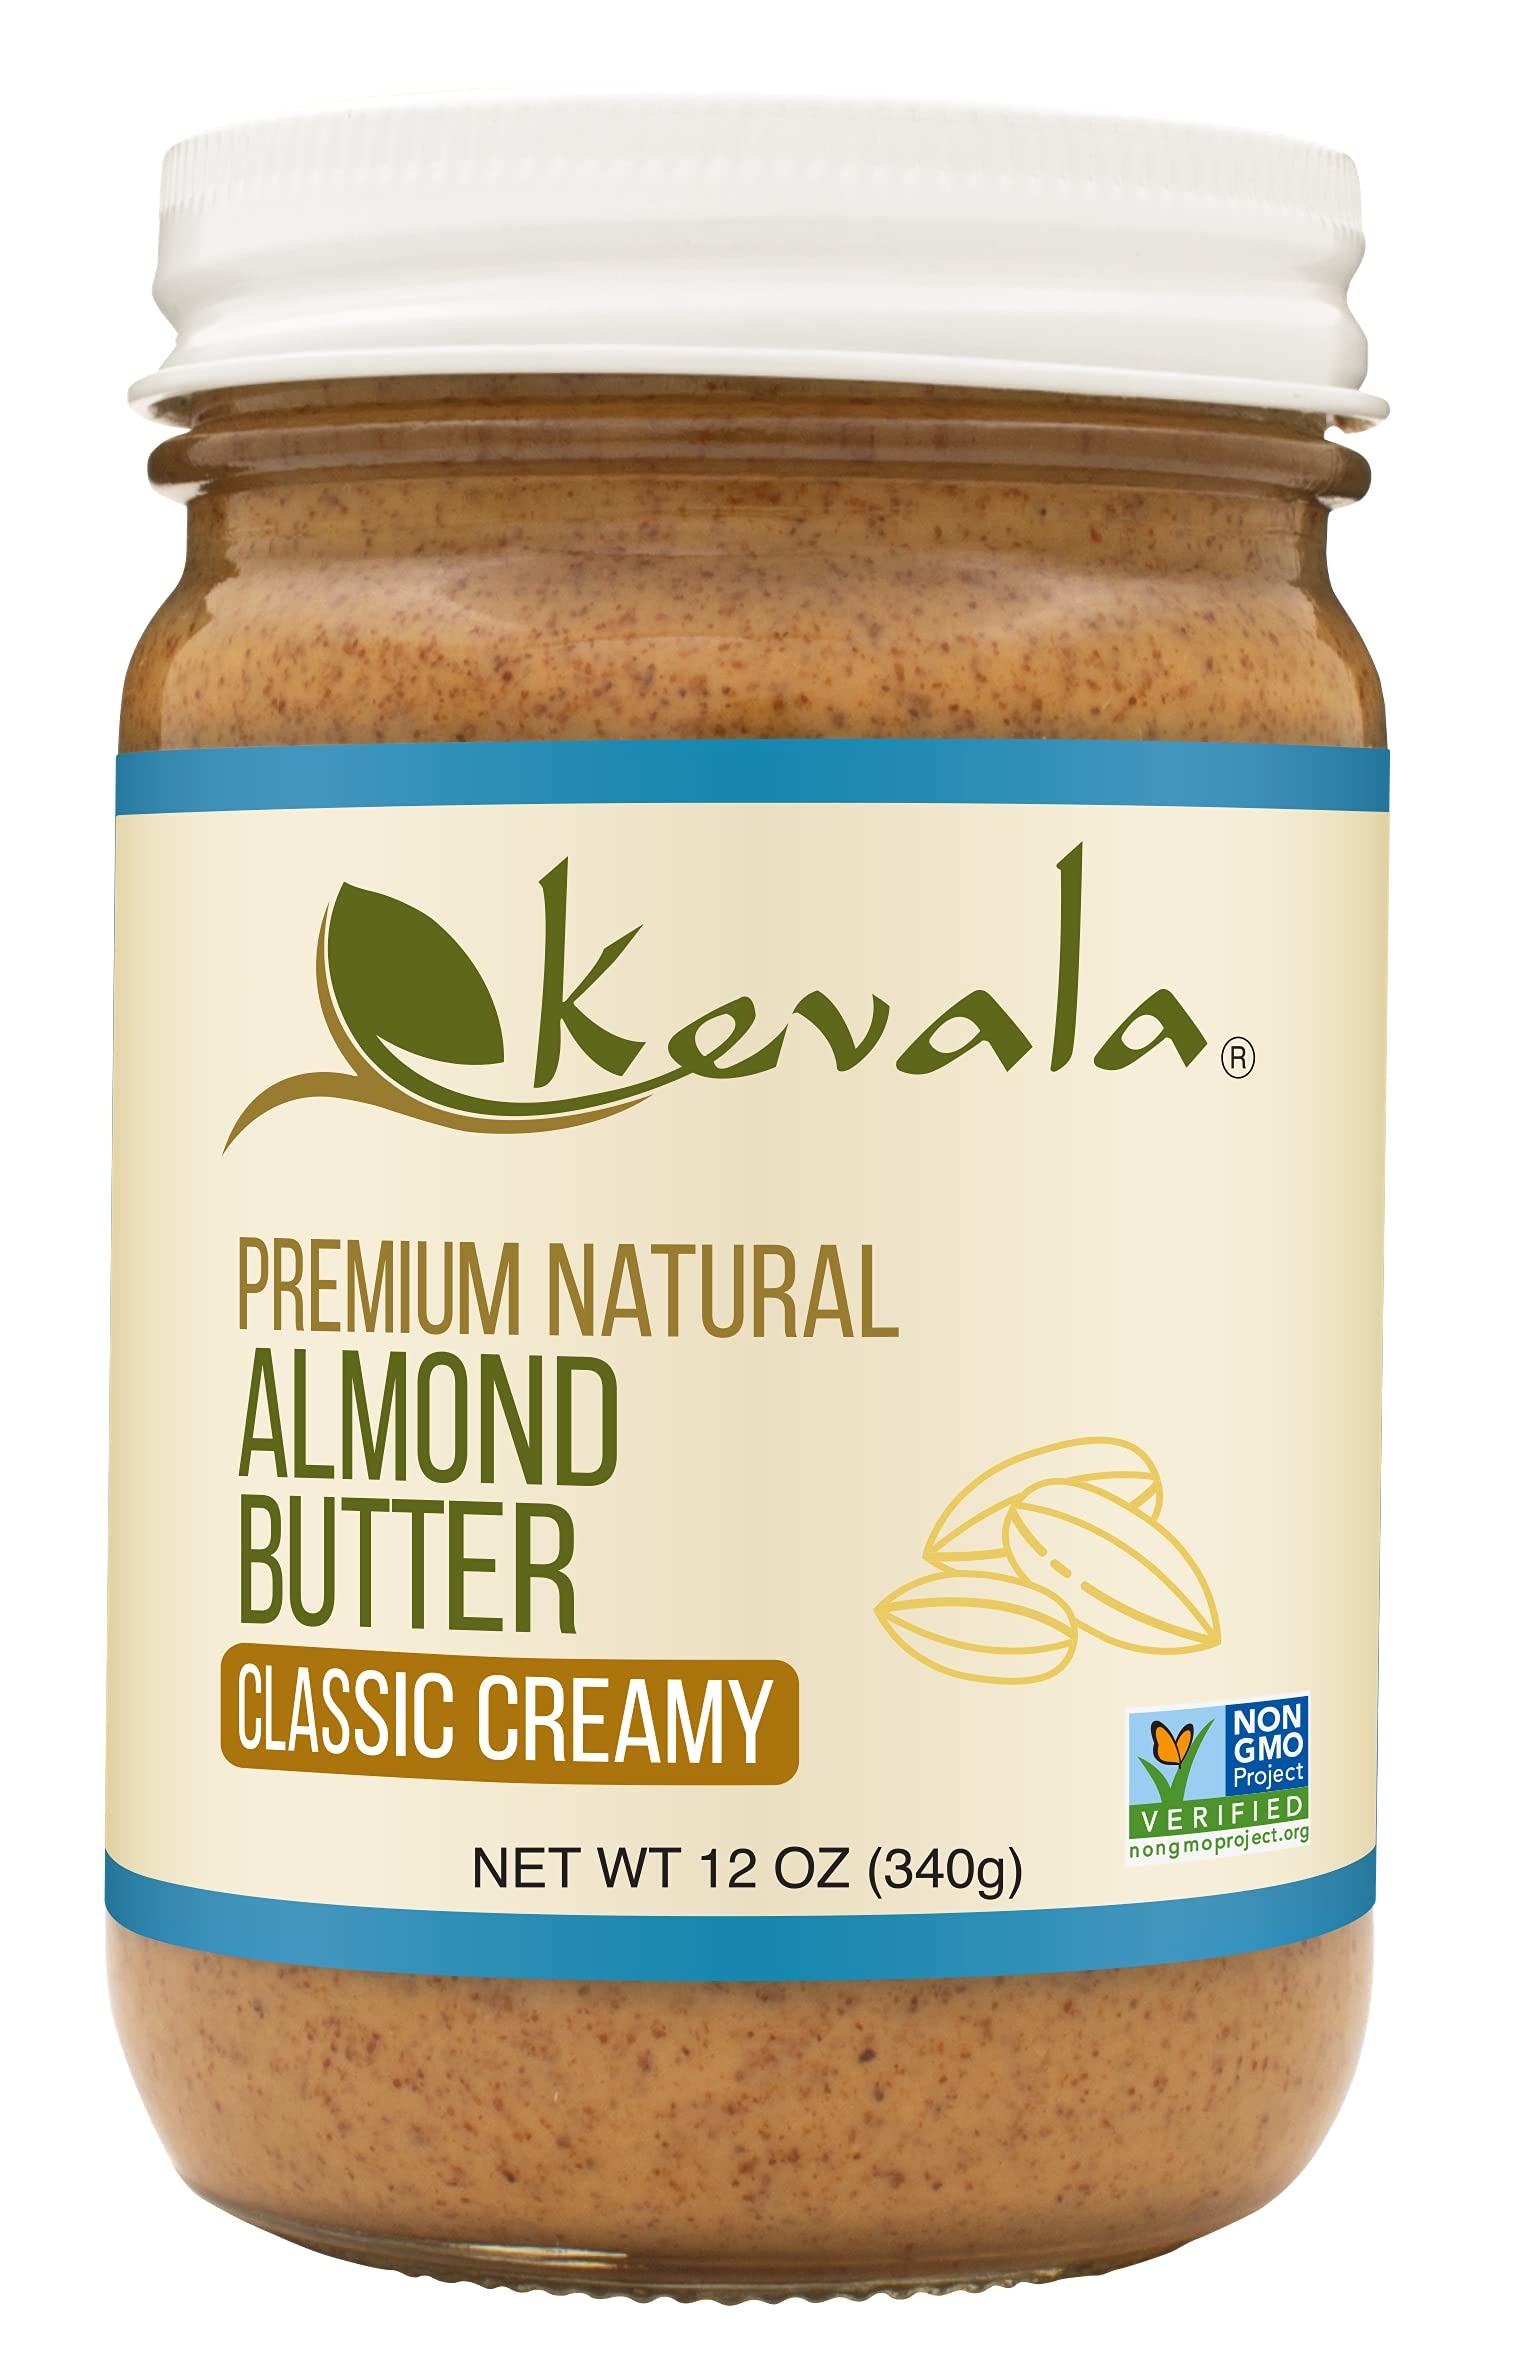
Item Name: Kevala Almond Butter Creamy, 12 Oz
Bullet Point 1: Kevala Premium Natural Almond Butter Creamy, made with 100% roasted almonds, no added salt, no added sugar, no palm oil, only almond goodness!
Bullet Point 2: Kevala Almond Butter is one of the most nutrient-dense nut butters, rich in fiber and antioxidants.
Bullet Point 3: Add its natural sweetness and rich creamy texture to toast, hot oatmeal, smoothies, and all kind of sweet and savory dishes.
Bullet Point 4: Non GMO Project Verified · Vegan · Vegetarian · Gluten Free · Dairy Free · No Cholesterol · Made in a Peanut-Free Facility · Made in USA, with USA grown Almonds
Bullet Point 5: Convenient glass jar to have in your pantry at all times.
Value: 12.0
Unit: Ounce

Price: 14.7